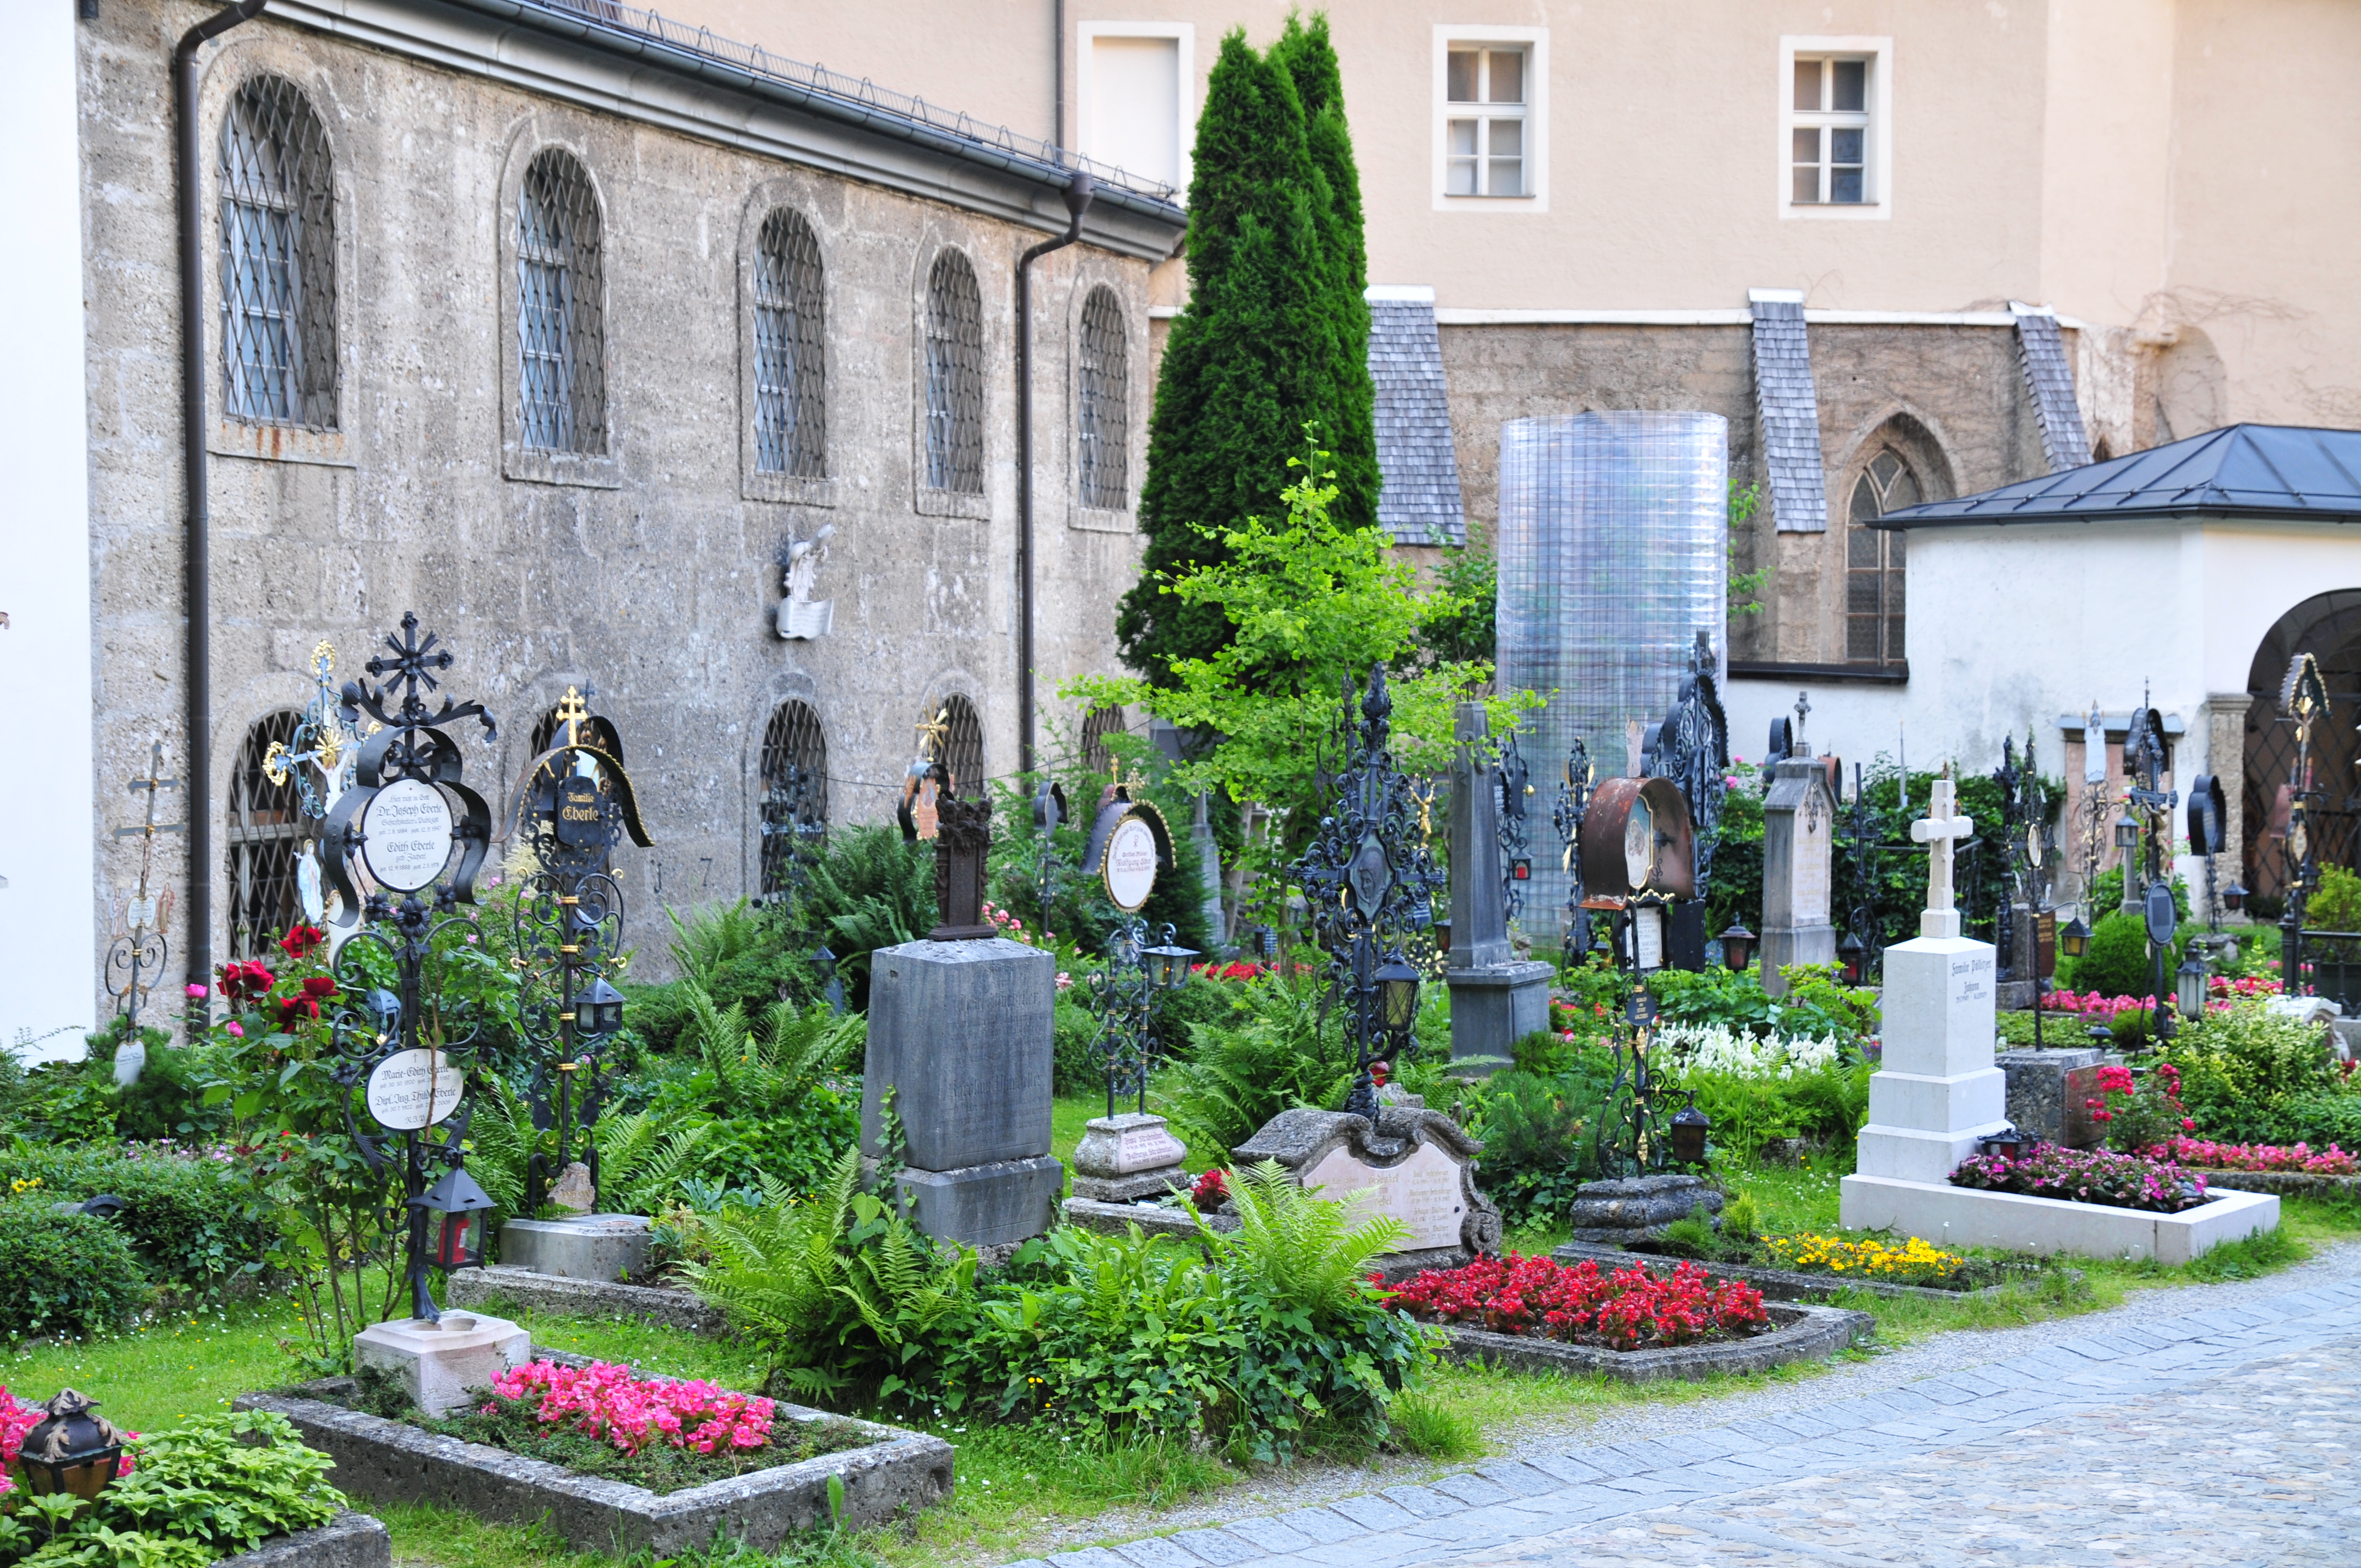
flower, nikon, cemetery, garden, grave, courtyard, estate, salzburg, d300, salisburgo